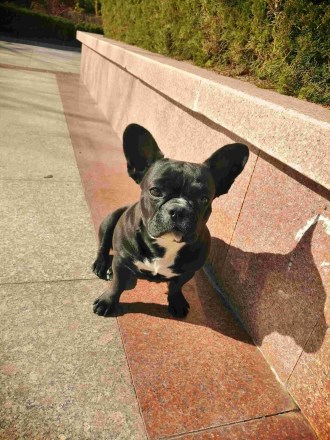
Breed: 1121-n000002-French_bulldog